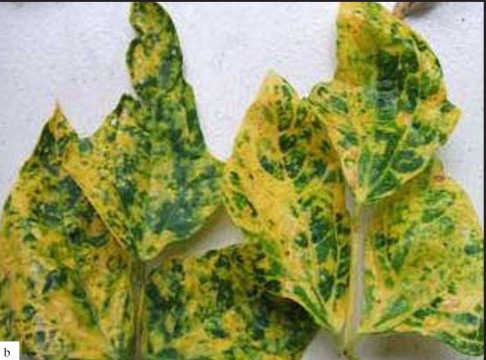
Plant: Bean
Disease: bean mosaic virus